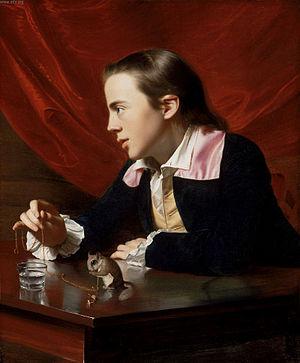
Les vrais écureuils volants forment une tribu de Sciuridae qui se caractérisent entre autres par la présence d'une membrane entre les membres antérieurs et postérieurs appelée patagium. Ces écureuils volants se déplacent ainsi en sautant et planant d'arbres en arbres, en déployant leur patagium et en se servant de leur queue comme gouvernail. Ils vivent dans les forêts du Sud-Est de l'Amérique du Nord, du Canada jusqu'au Mexique, ainsi qu'en Asie.